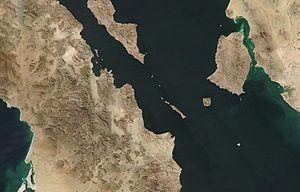
Cet article recense les zones humides du Mexique concernées par la convention de Ramsar.